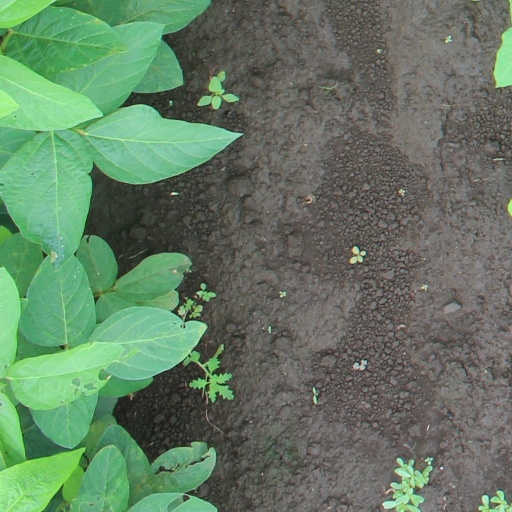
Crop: soybean